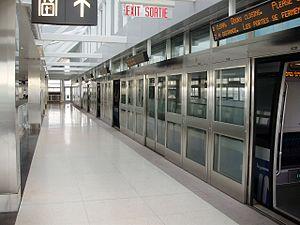
Le Link Train est une navette automatique qui relie les aérogares 1 et 3 de l'aéroport international Pearson de Toronto à la station Viscount. Ce service fut ouvert le 6 juillet 2006 et fonctionne depuis en permanence, 24 heures par jour. En 2012, le Link Train transportait quotidiennement 17 000 passagers, autour des deux tiers étant des membres du personnel. Le Link Train est gratuit pour les passagers. Il est en correspondance avec l'Union Pearson Express. Le Link Train est la propriété de GTAA.